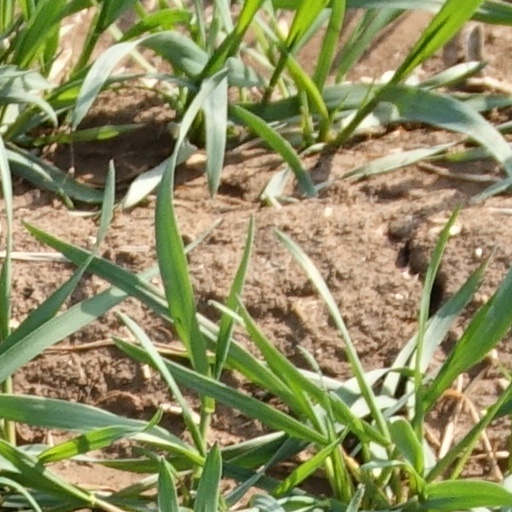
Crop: wheat